Queensland War Council

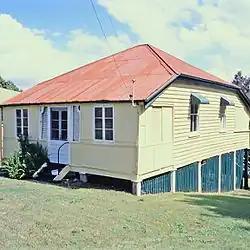
Strathearn, 1999

The Anzac subcommittee was established on 25 September 1915 to "secure areas of land, and make arrangements for voluntary labour to erect cottages thereon, for the homeless widows and orphans of Queensland's fallen soldiers".